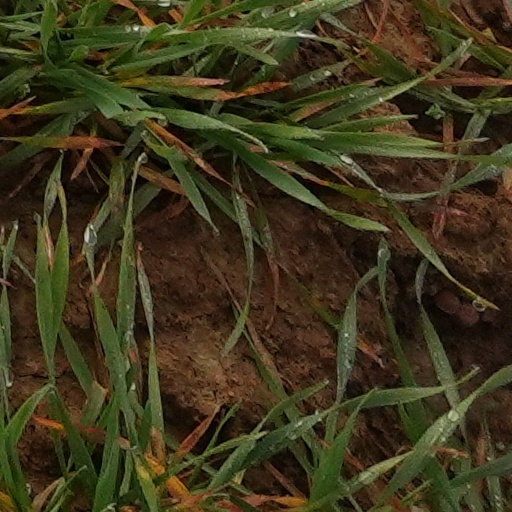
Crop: wheat